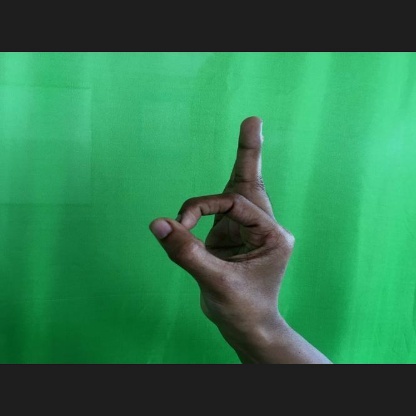
Mudra: Aralam